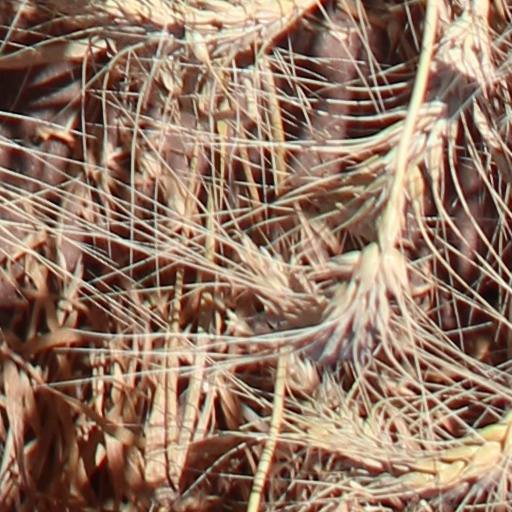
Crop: wheat